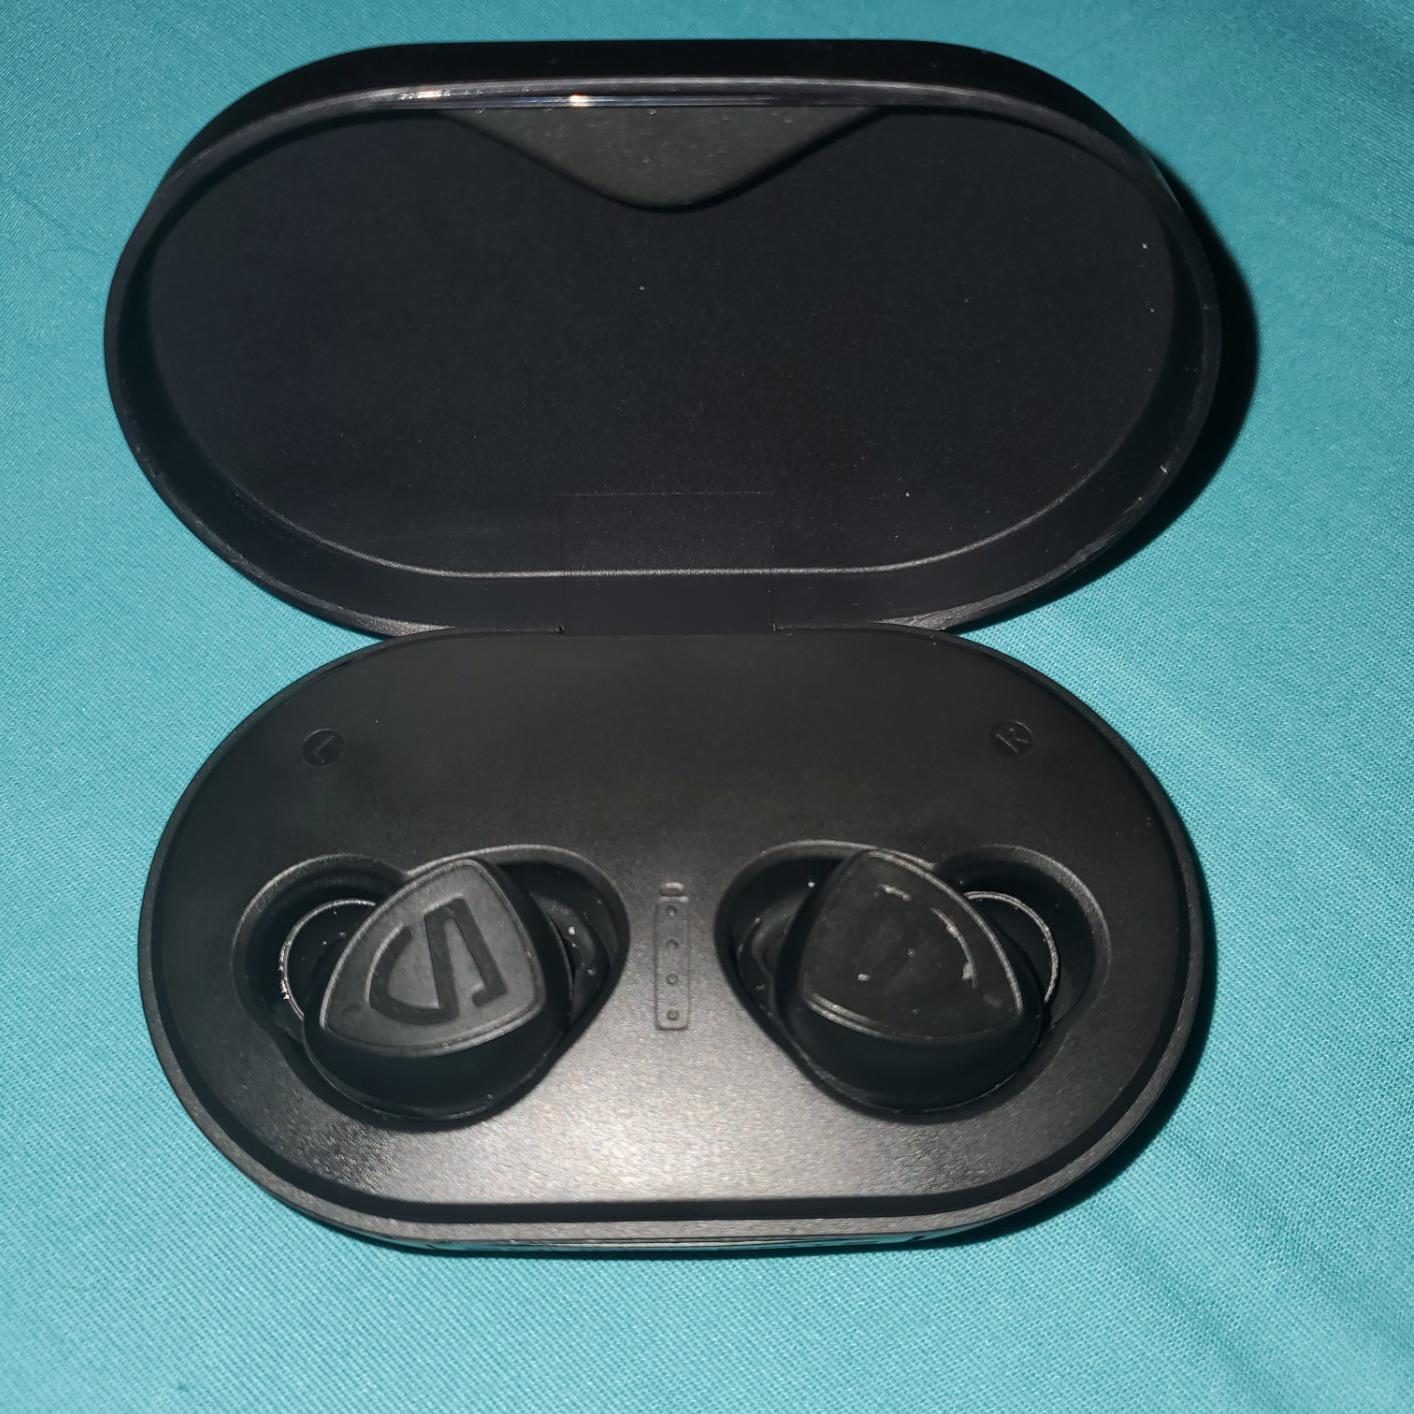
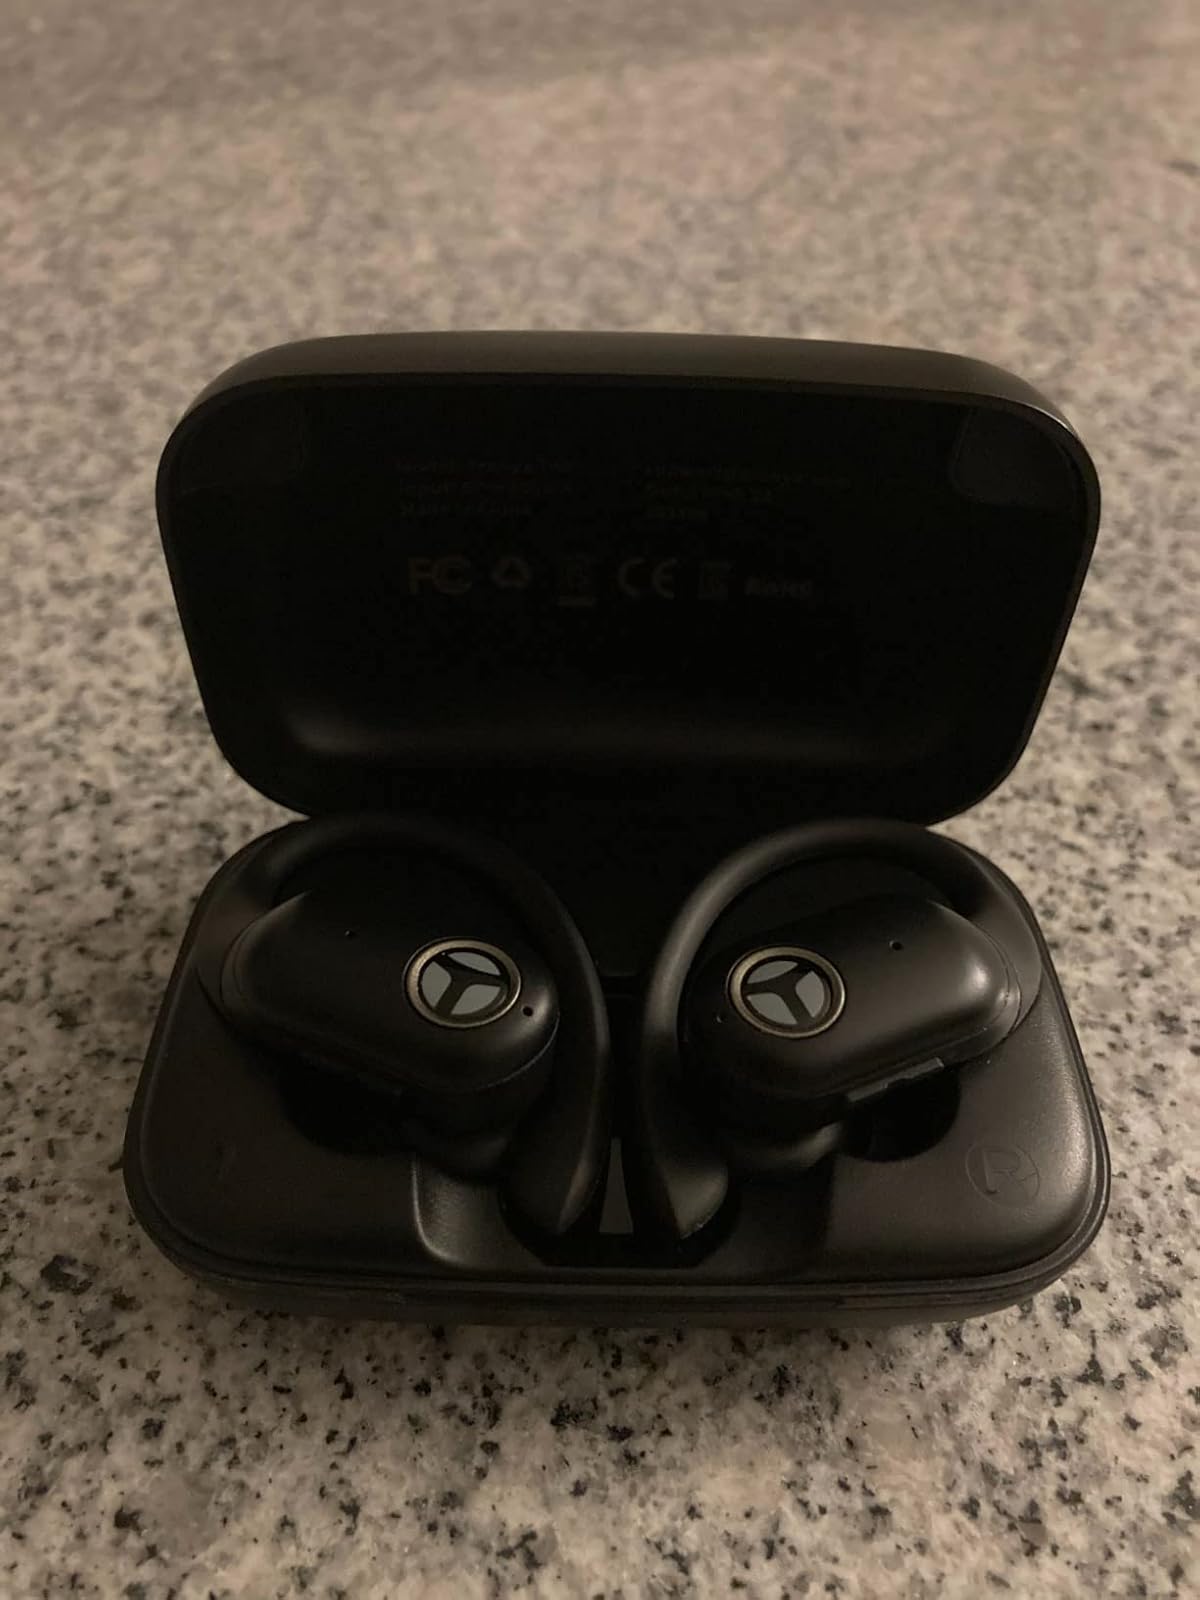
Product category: earbuds
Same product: no